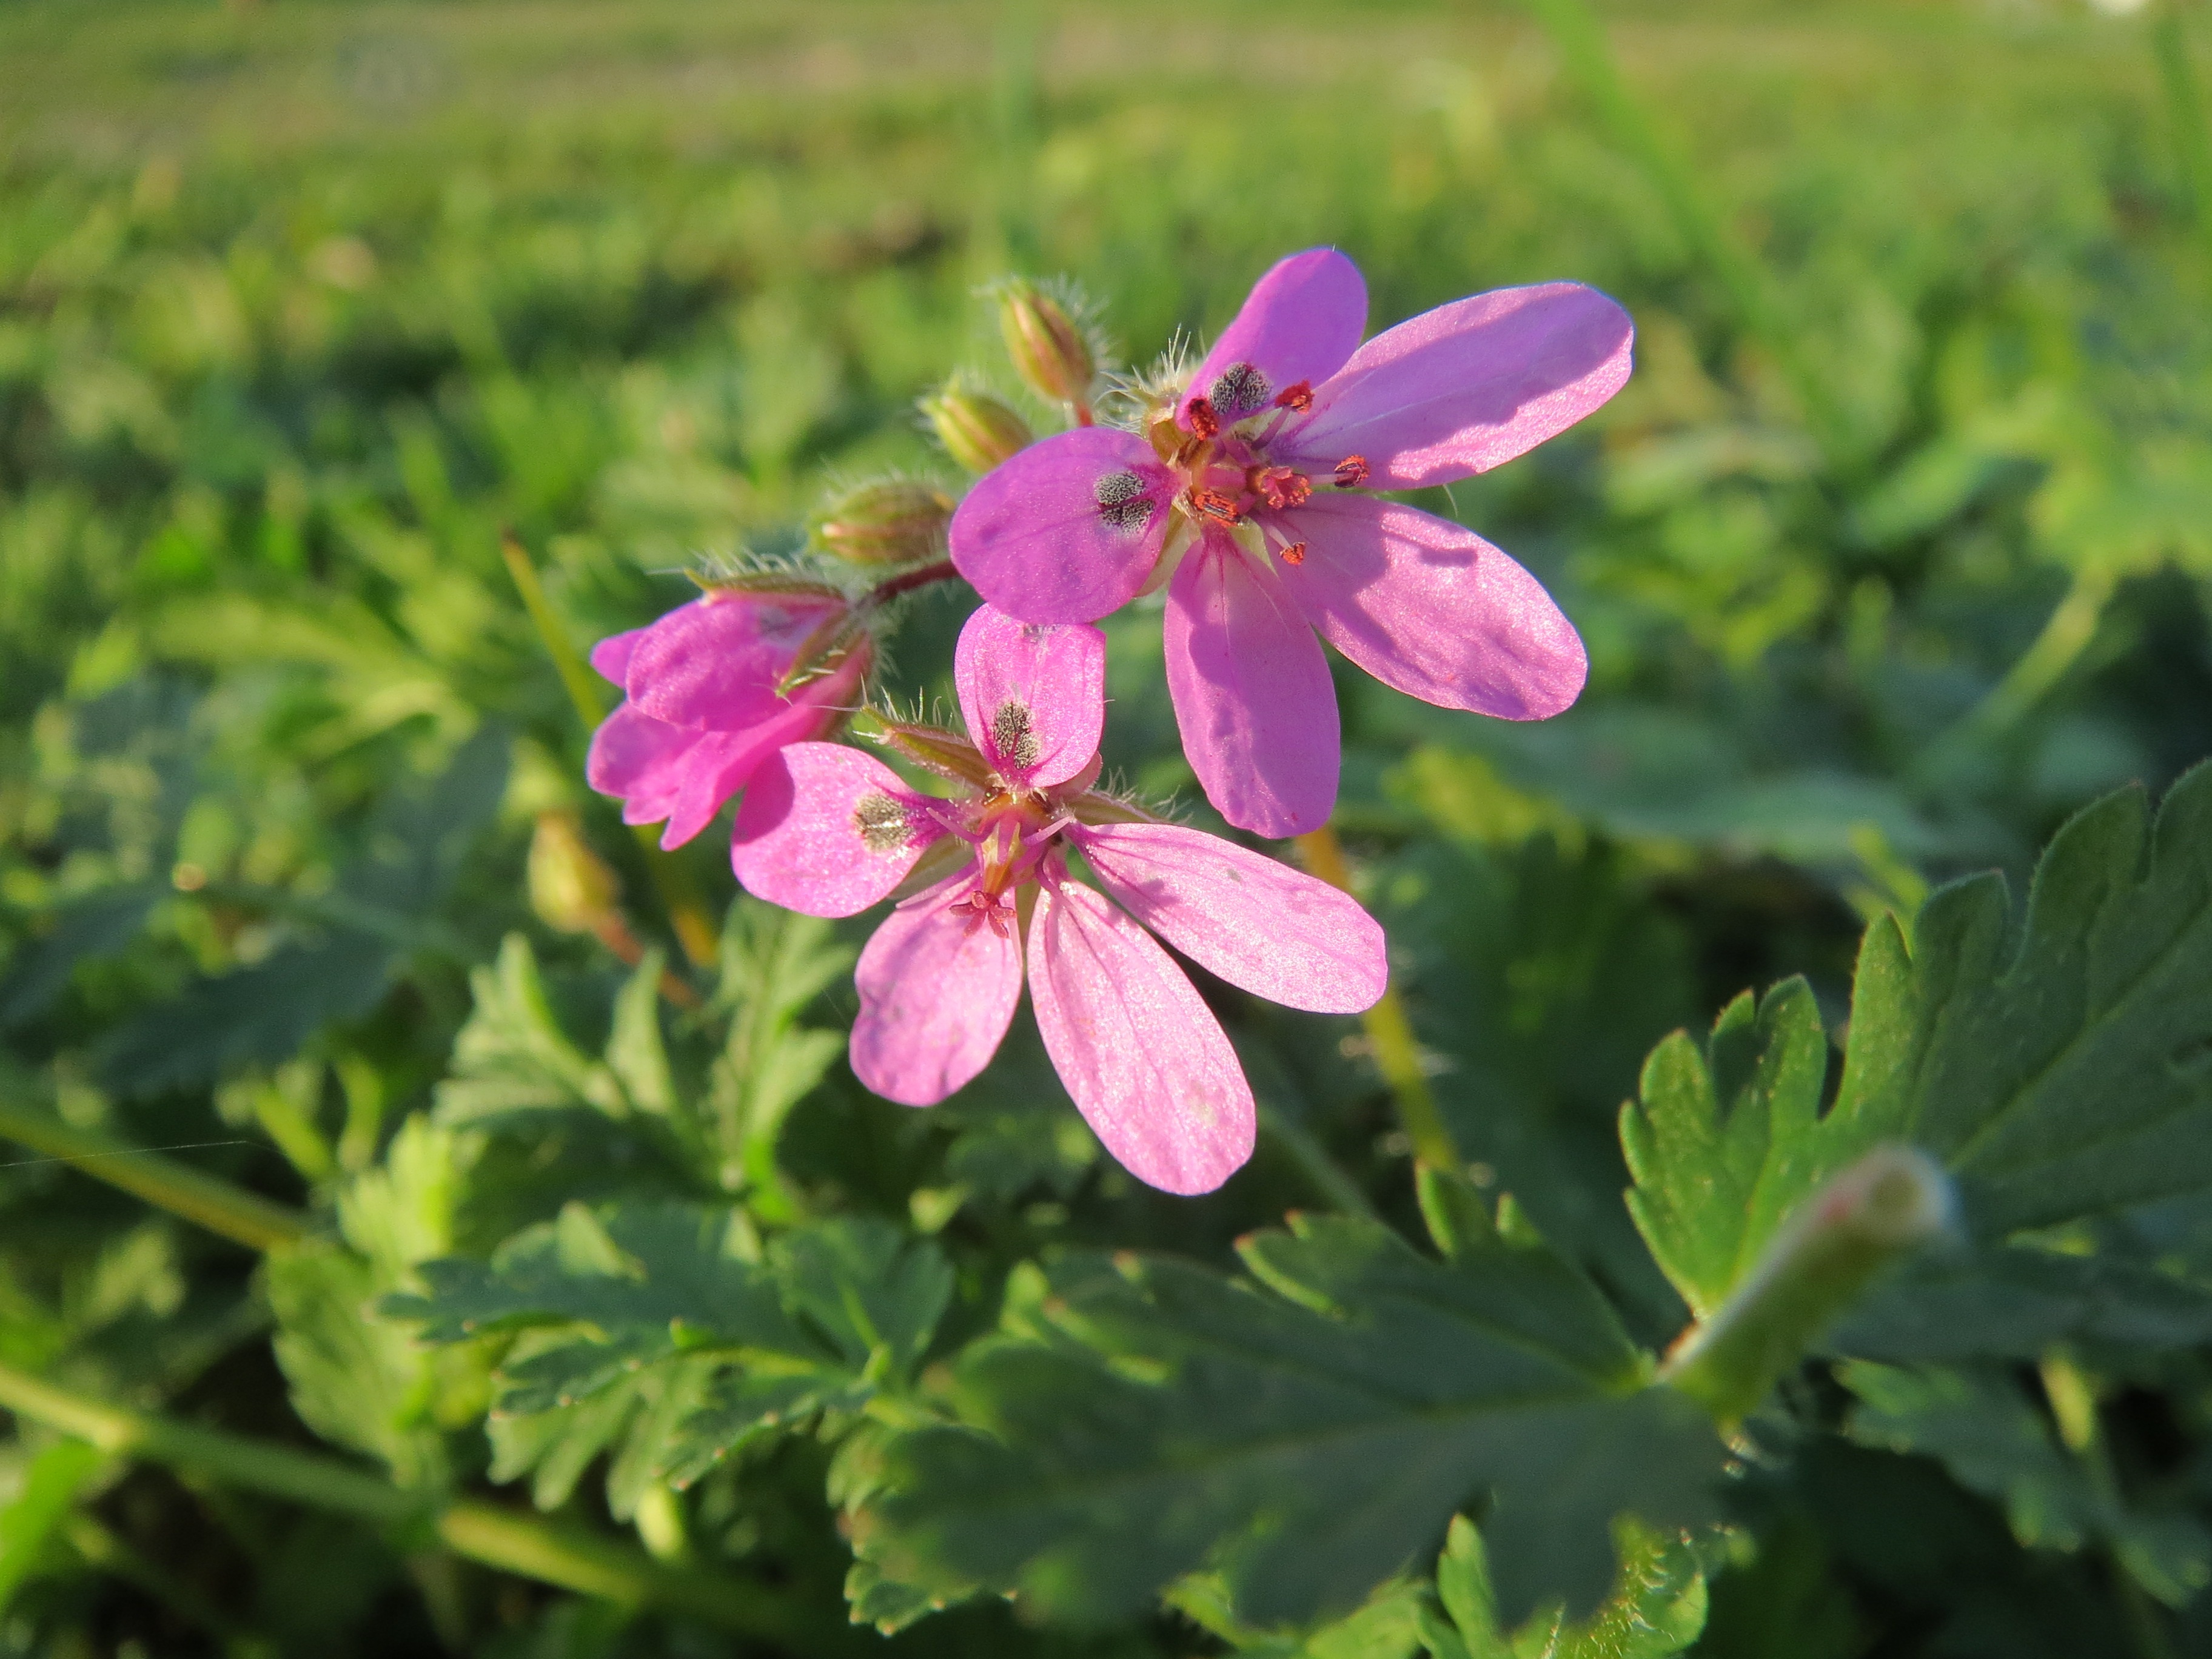
blossom, plant, meadow, flower, petal, botany, flora, wildflower, geranium, flowering plant, daisy family, geraniaceae, annual plant, land plant, geraniales, erodium cicutarium, redstem filaree, redstem stork's bill, common stork's bill, pinweed